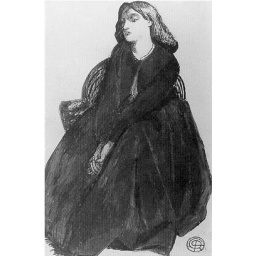
Rossetti - Elizabeth Siddal seated in a basket chair